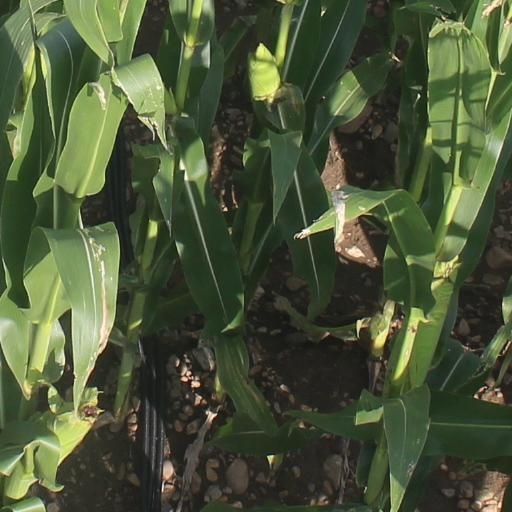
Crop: maize; corn